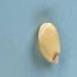
Maize quality: Good